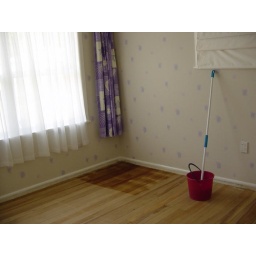
Bare floor washing in progress, immediatley after the carpet lift. New wallpaper and curtains in place.